Khenpo Karthar Rinpoche

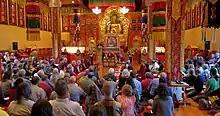
Khenpo Karthar Rinpoche teaching at Karma Triyana Dharmachakra in May, 2013.

In August 1990, Rinpoche assisted the 3rd Jamgon Kongtrul Rinpoche in transmitting the Kalachakra initiation in Toronto, Ontario, Canada. Through the late 90s, he organized and led several pilgrimages to Tsurphu Monastery in Tibet to meet the 17th Gyalwa Karmapa and hosted the 12th Tai Situ Rinpoche (the 17th Karmapa's guru) at KTD for a series of residential teachings. After leaving Tibet in January, 2000, Khenpo led several pilgrimages to visit him in India.